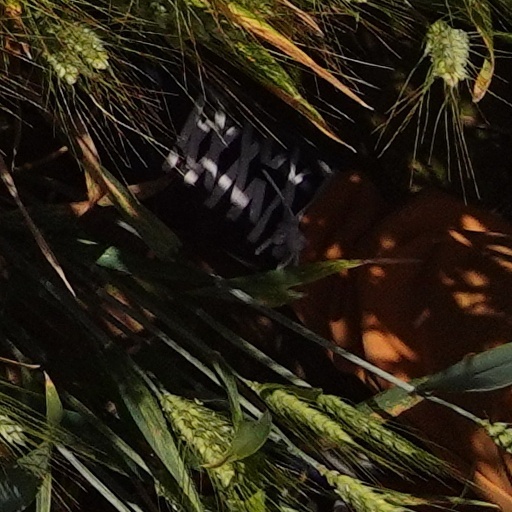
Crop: wheat